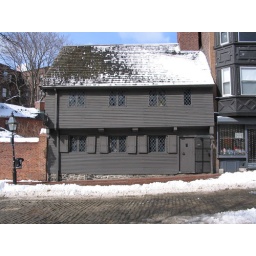
One of the oldest Buildings in the States- but still younger than houses in the road I live in in England!